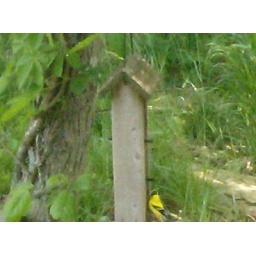
Birds help to pollinate by flying from plant to plant.